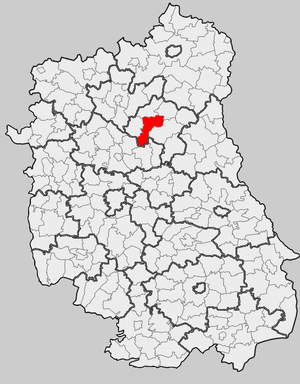
Parczew est une gmina mixte ou urbaine-rurale du powiat de Parczew, dans la Voïvodie de Lublin, dans l'est de la Pologne.